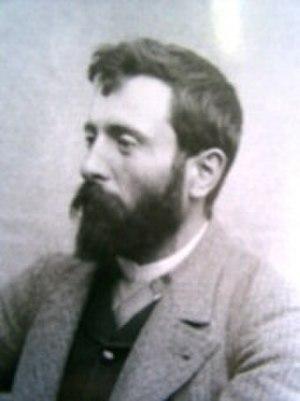
Vittorio Sella est un alpiniste et photographe italien, né le 28 août 1859 à Biella où il est mort le 12 août 1943.